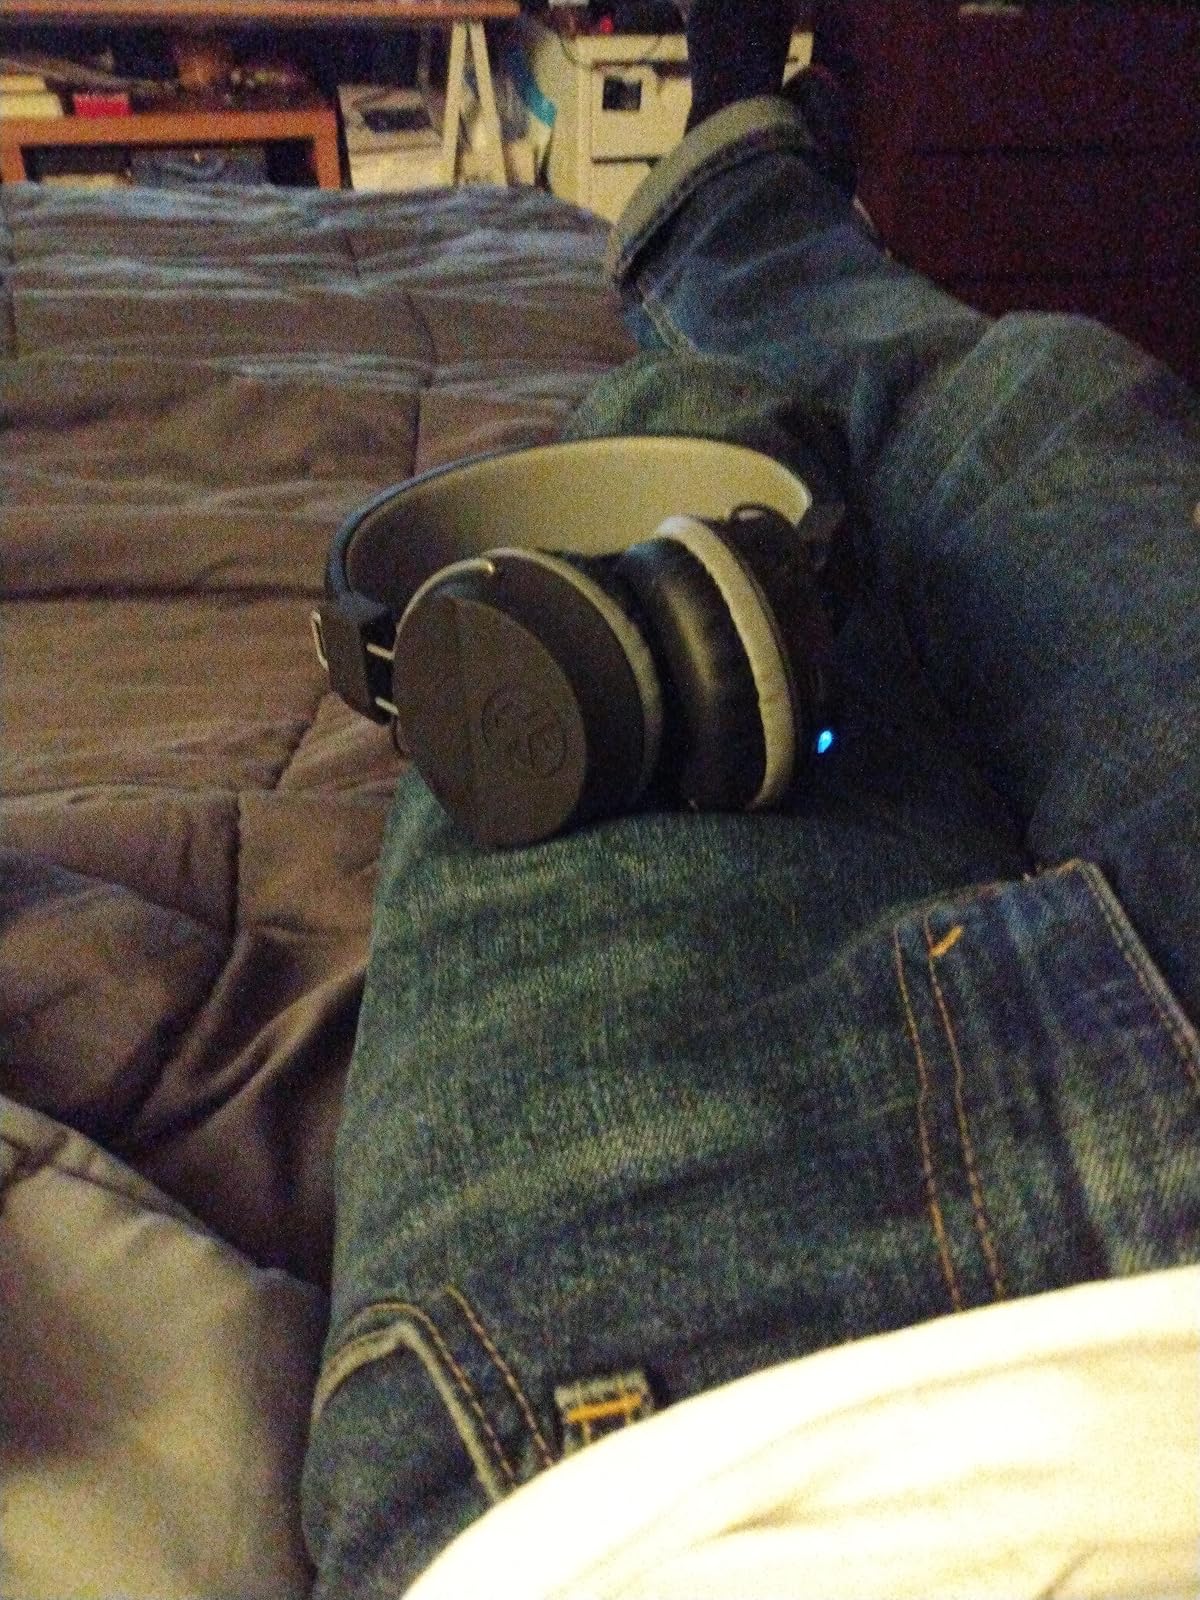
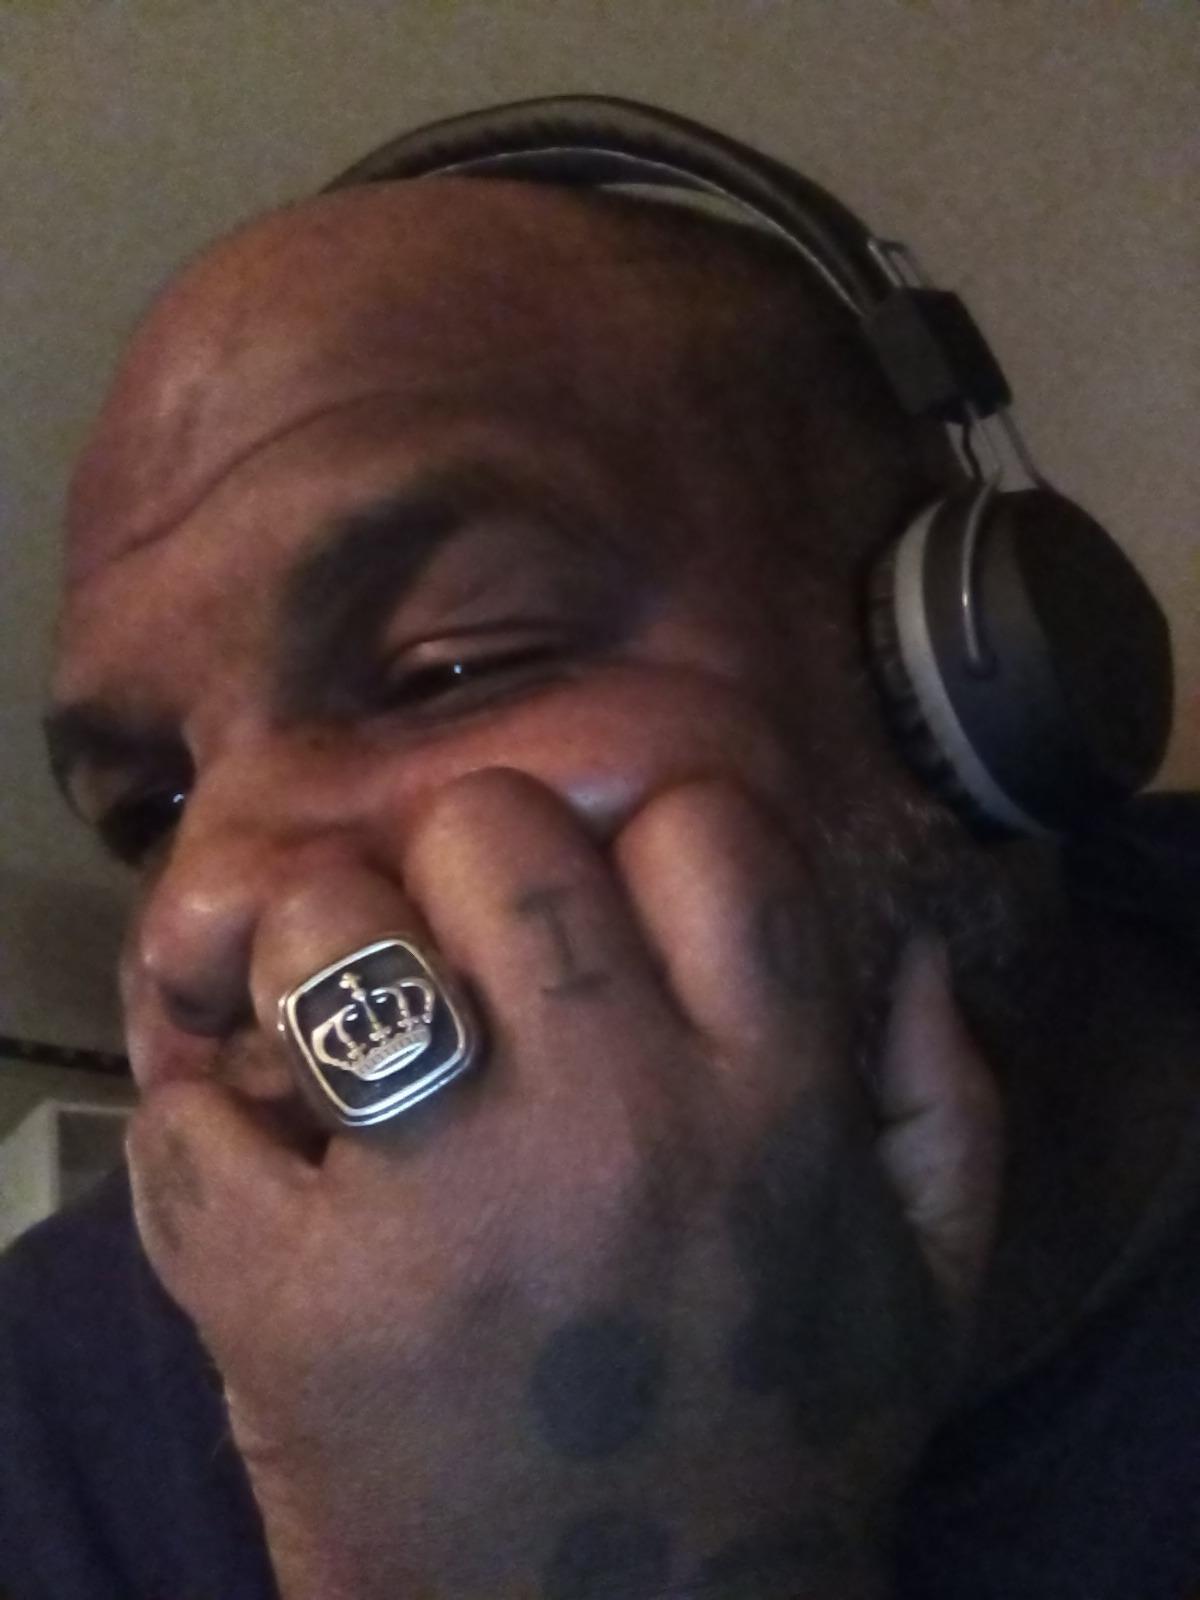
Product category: headphones
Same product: yes